Shannon Chan-Kent

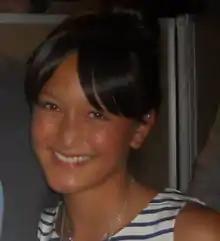
Chan-Kent at Everfree Northwest 2012

Shannon Chan-Kent (born September 23, 1988) is a Canadian voice and stage actress. She is known for her roles as Silver Spoon, Smolder and the singing voice of Pinkie Pie in "", Misa Amane in the English dub of "Death Note", and the Biskit twins and Youngmee Song on "Littlest Pet Shop". She also portrays Joy Pepper in the rebooted "Superbook", the Chief in "Pucca", Courtney's best friend Janet in "Spectacular!", and Amy Rose in "Sonic Prime".